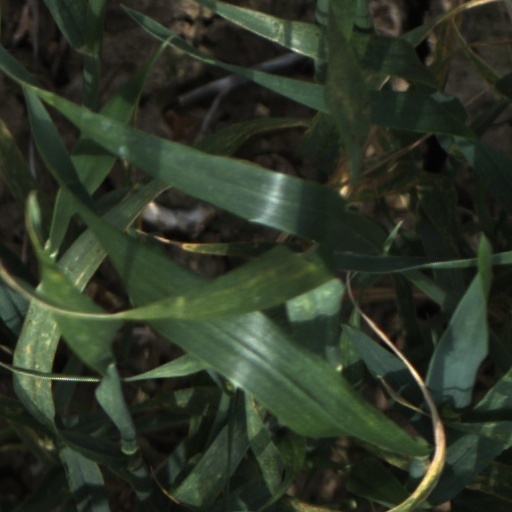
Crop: wheat